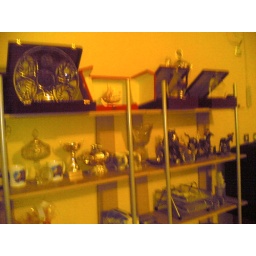
mashalla all these cups are won by my wild 3amy t.b.s\the black stallion